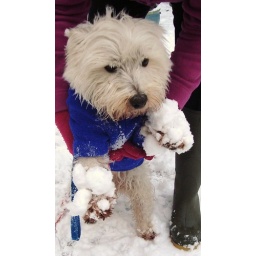
... but nothing that standing in warm water for a couple of minutes won't solve!